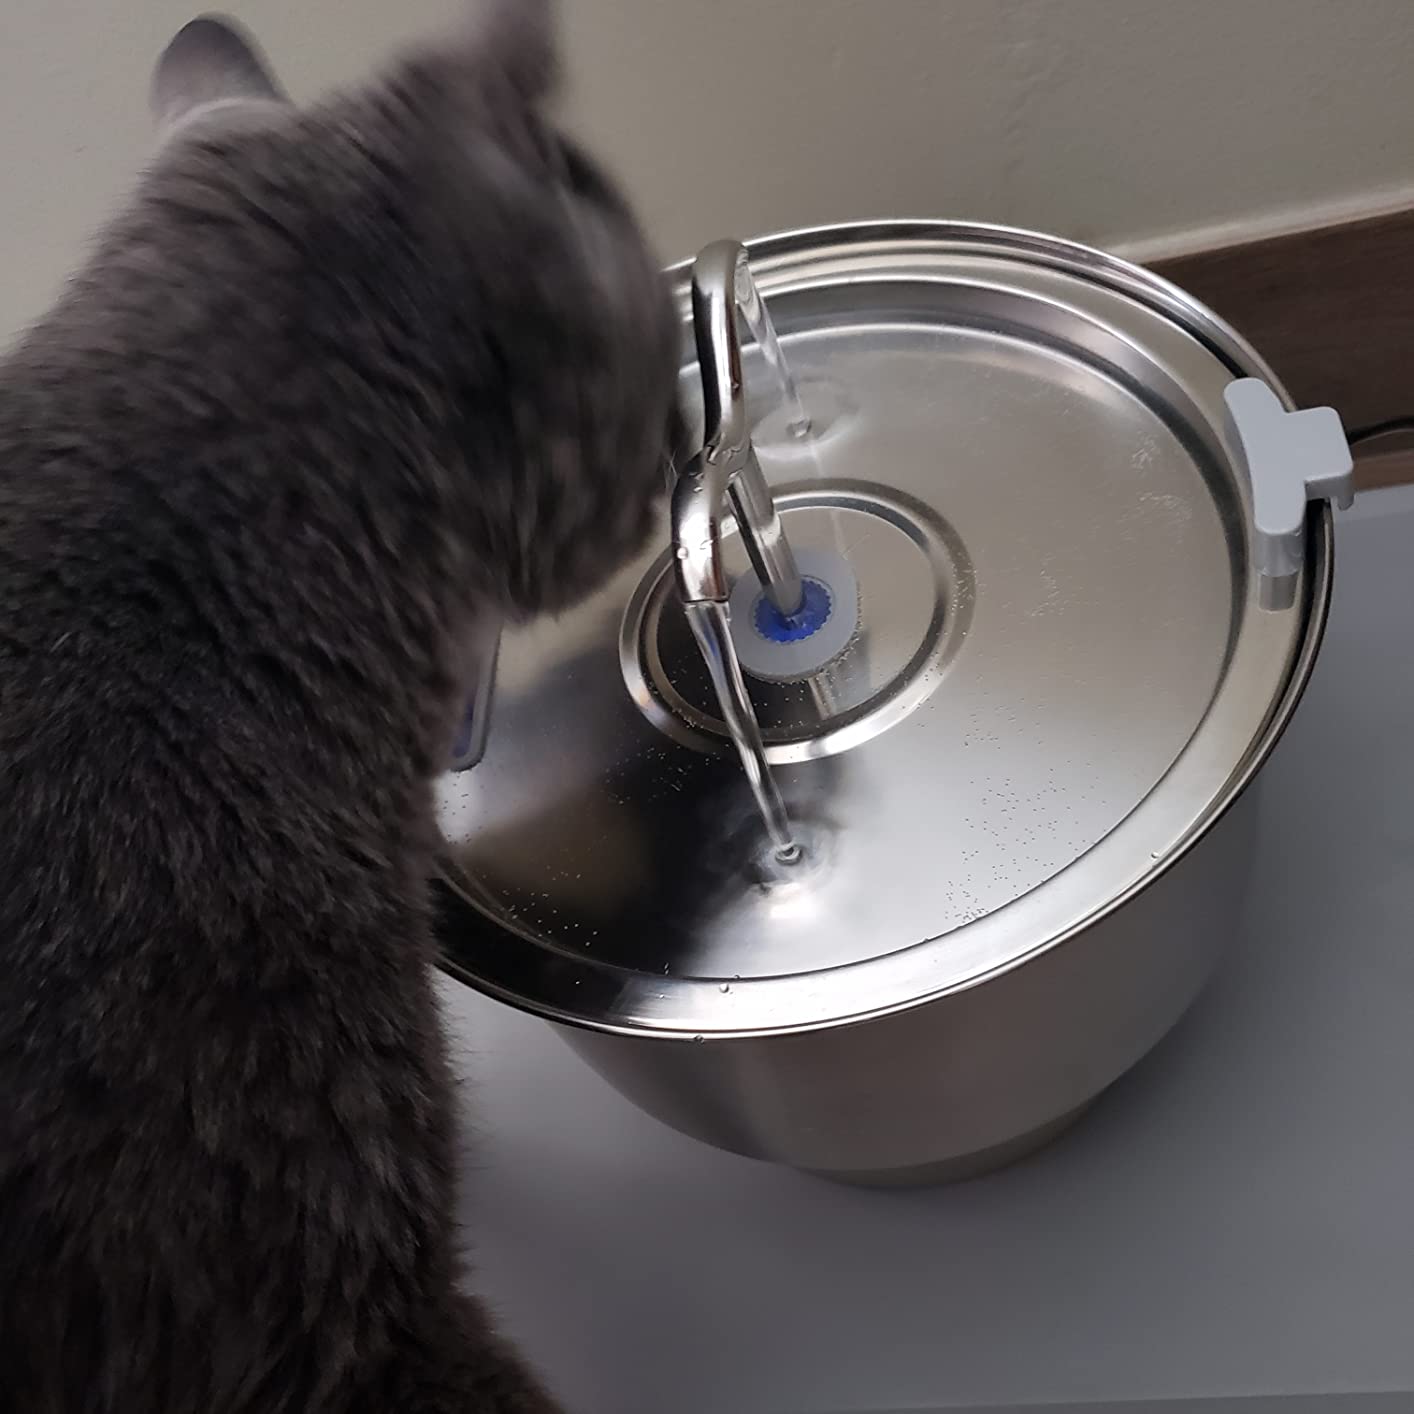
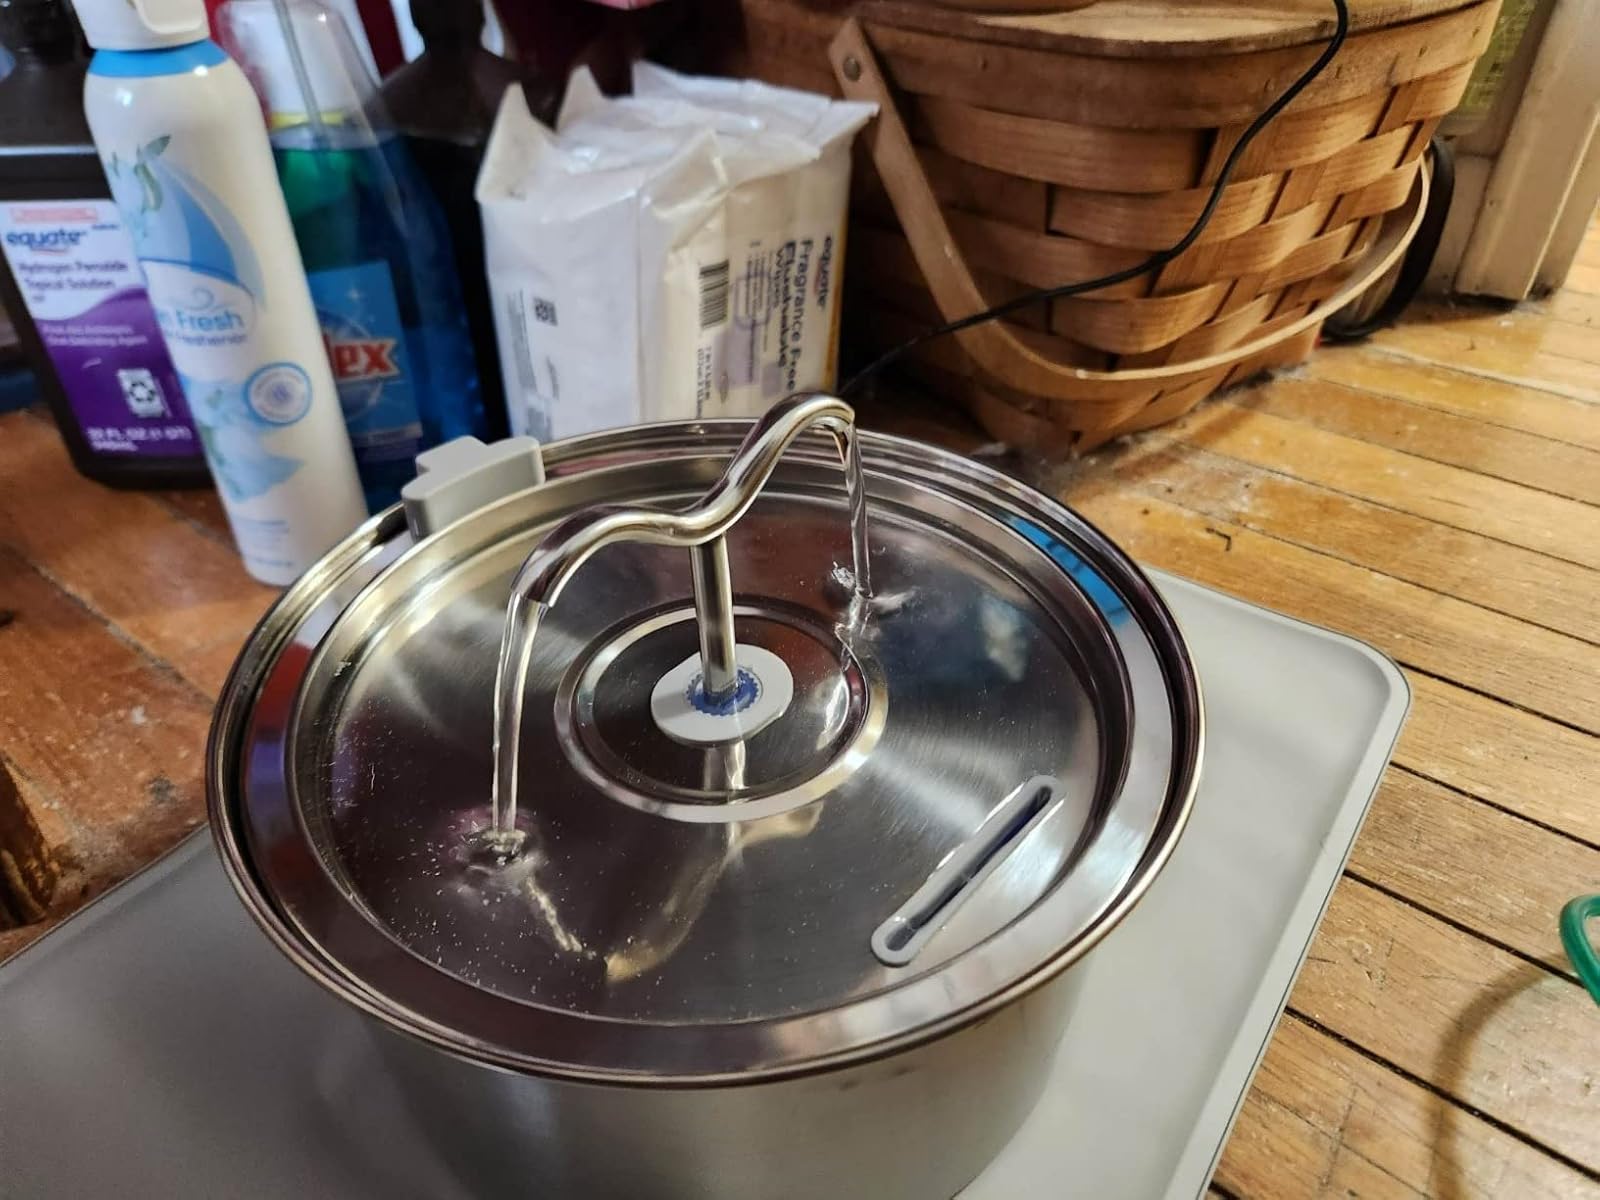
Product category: items_bowl
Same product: yes